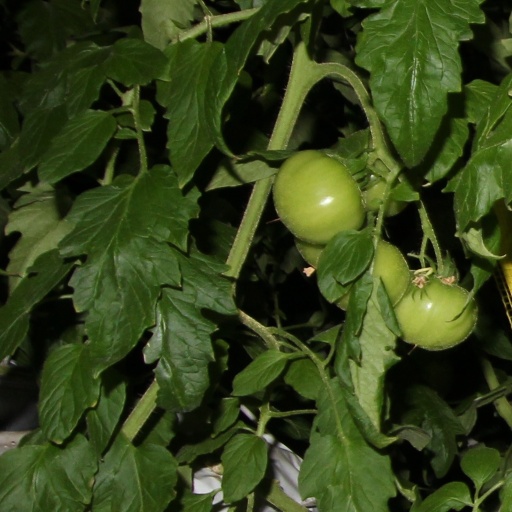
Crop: tomato